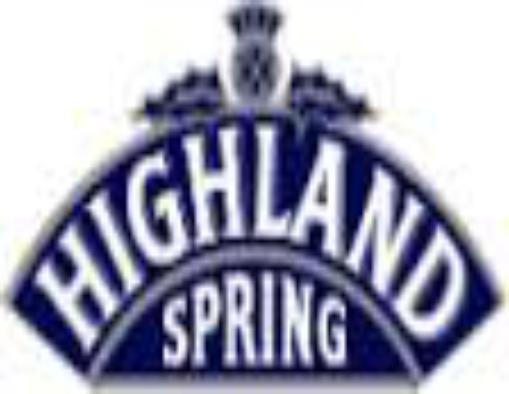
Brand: Highland Spring
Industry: Food